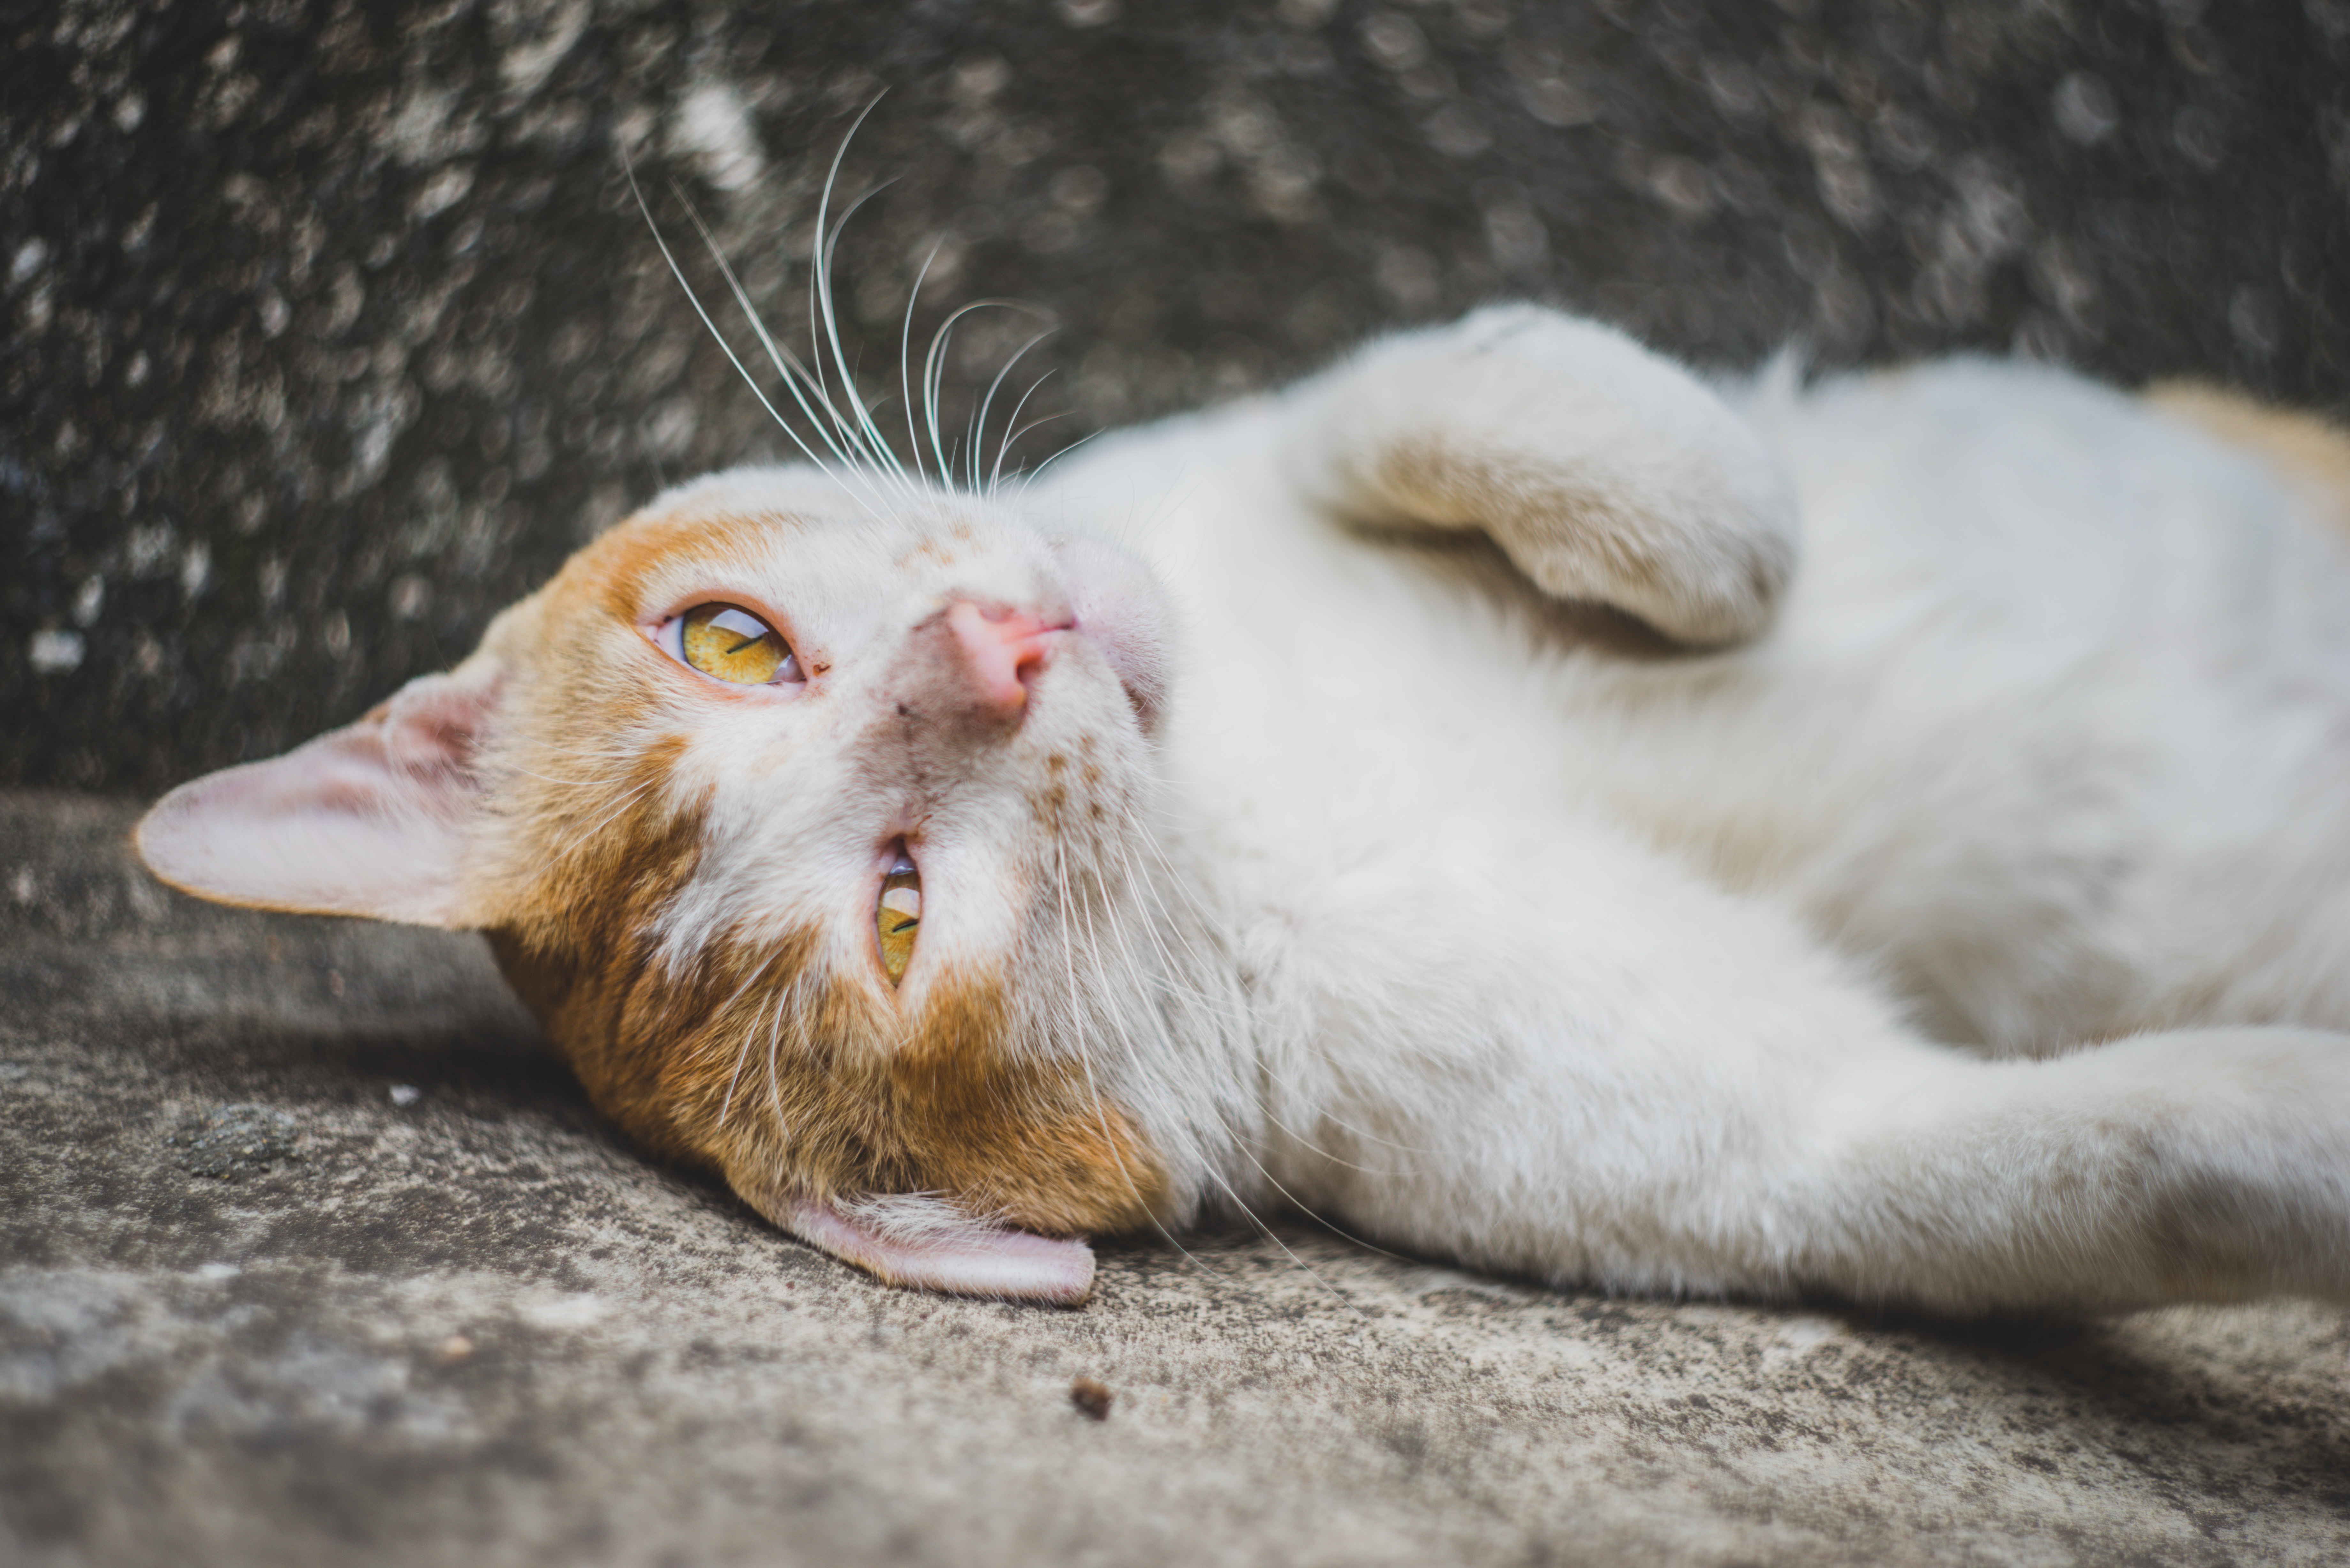
white, cat, mammal, fauna, yawn, close up, nose, whiskers, vertebrate, small to medium sized cats, cat like mammal